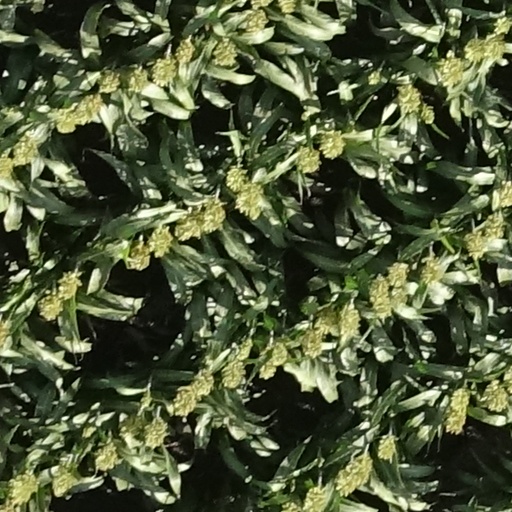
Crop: sorghum